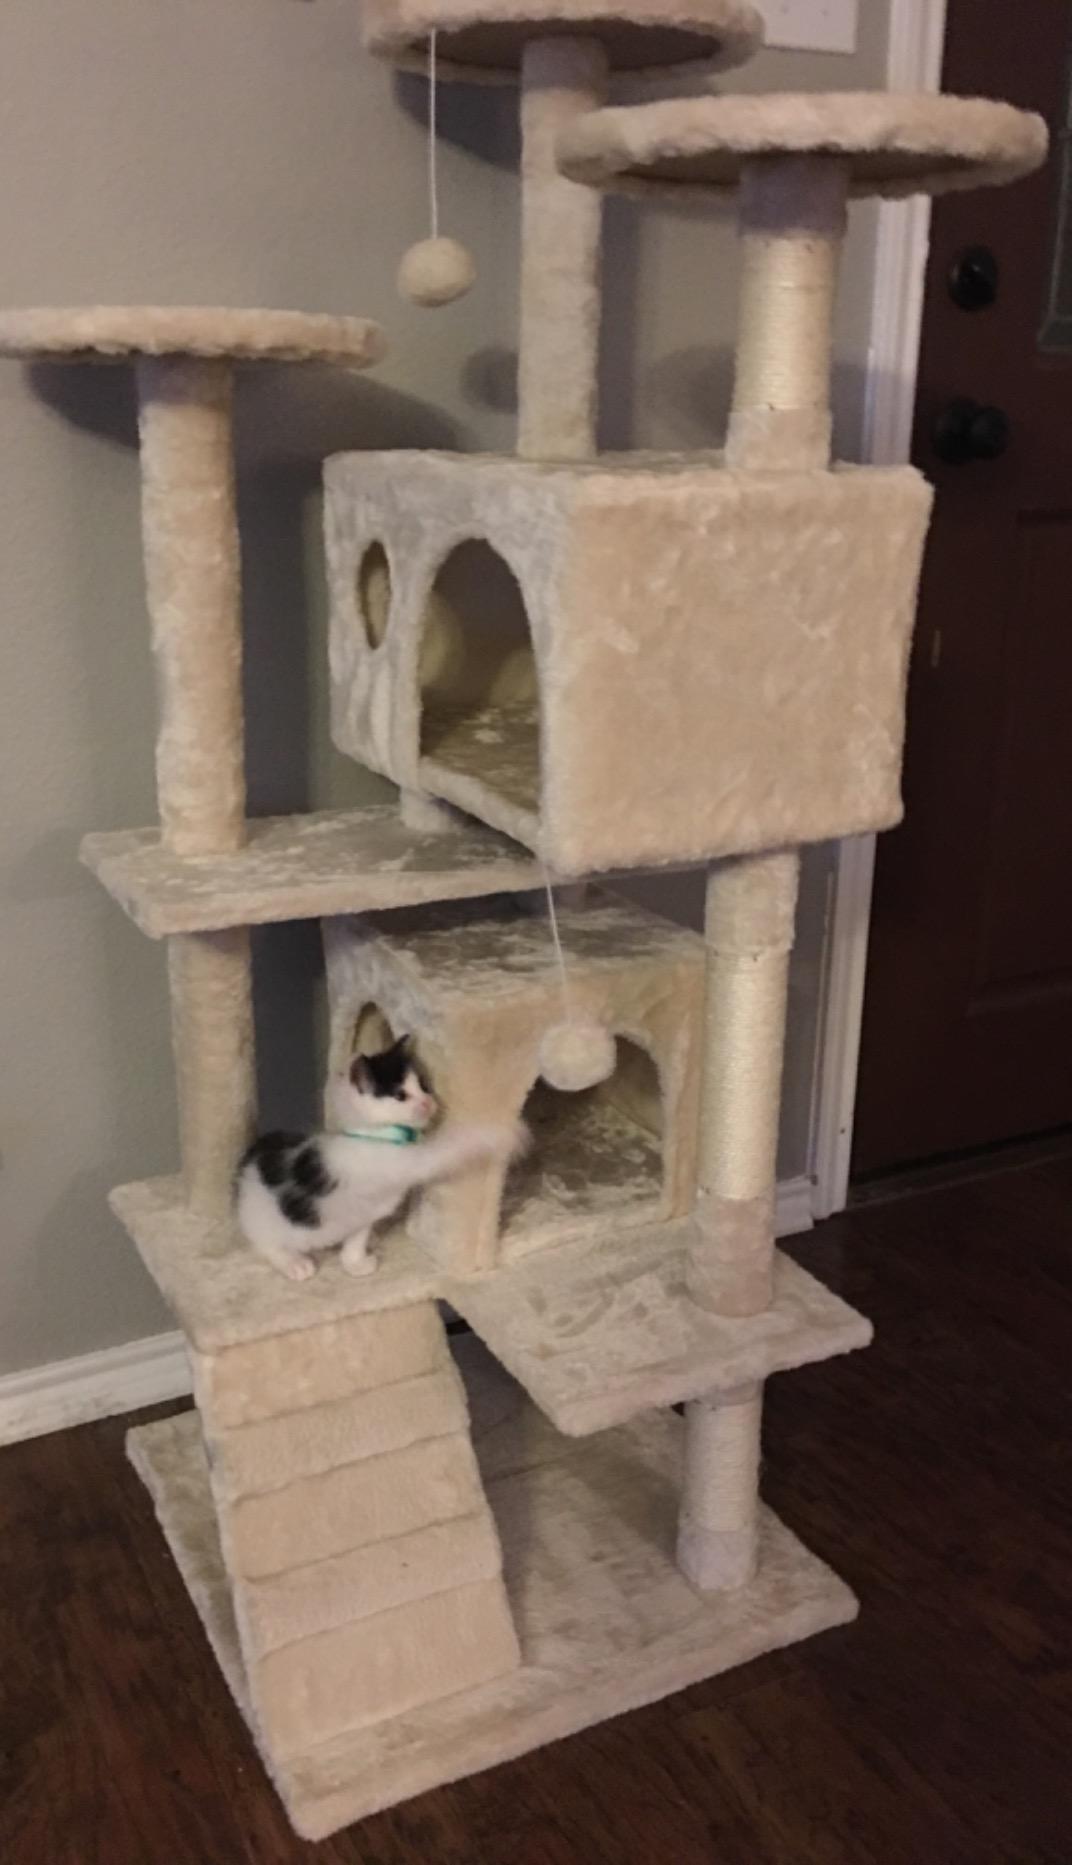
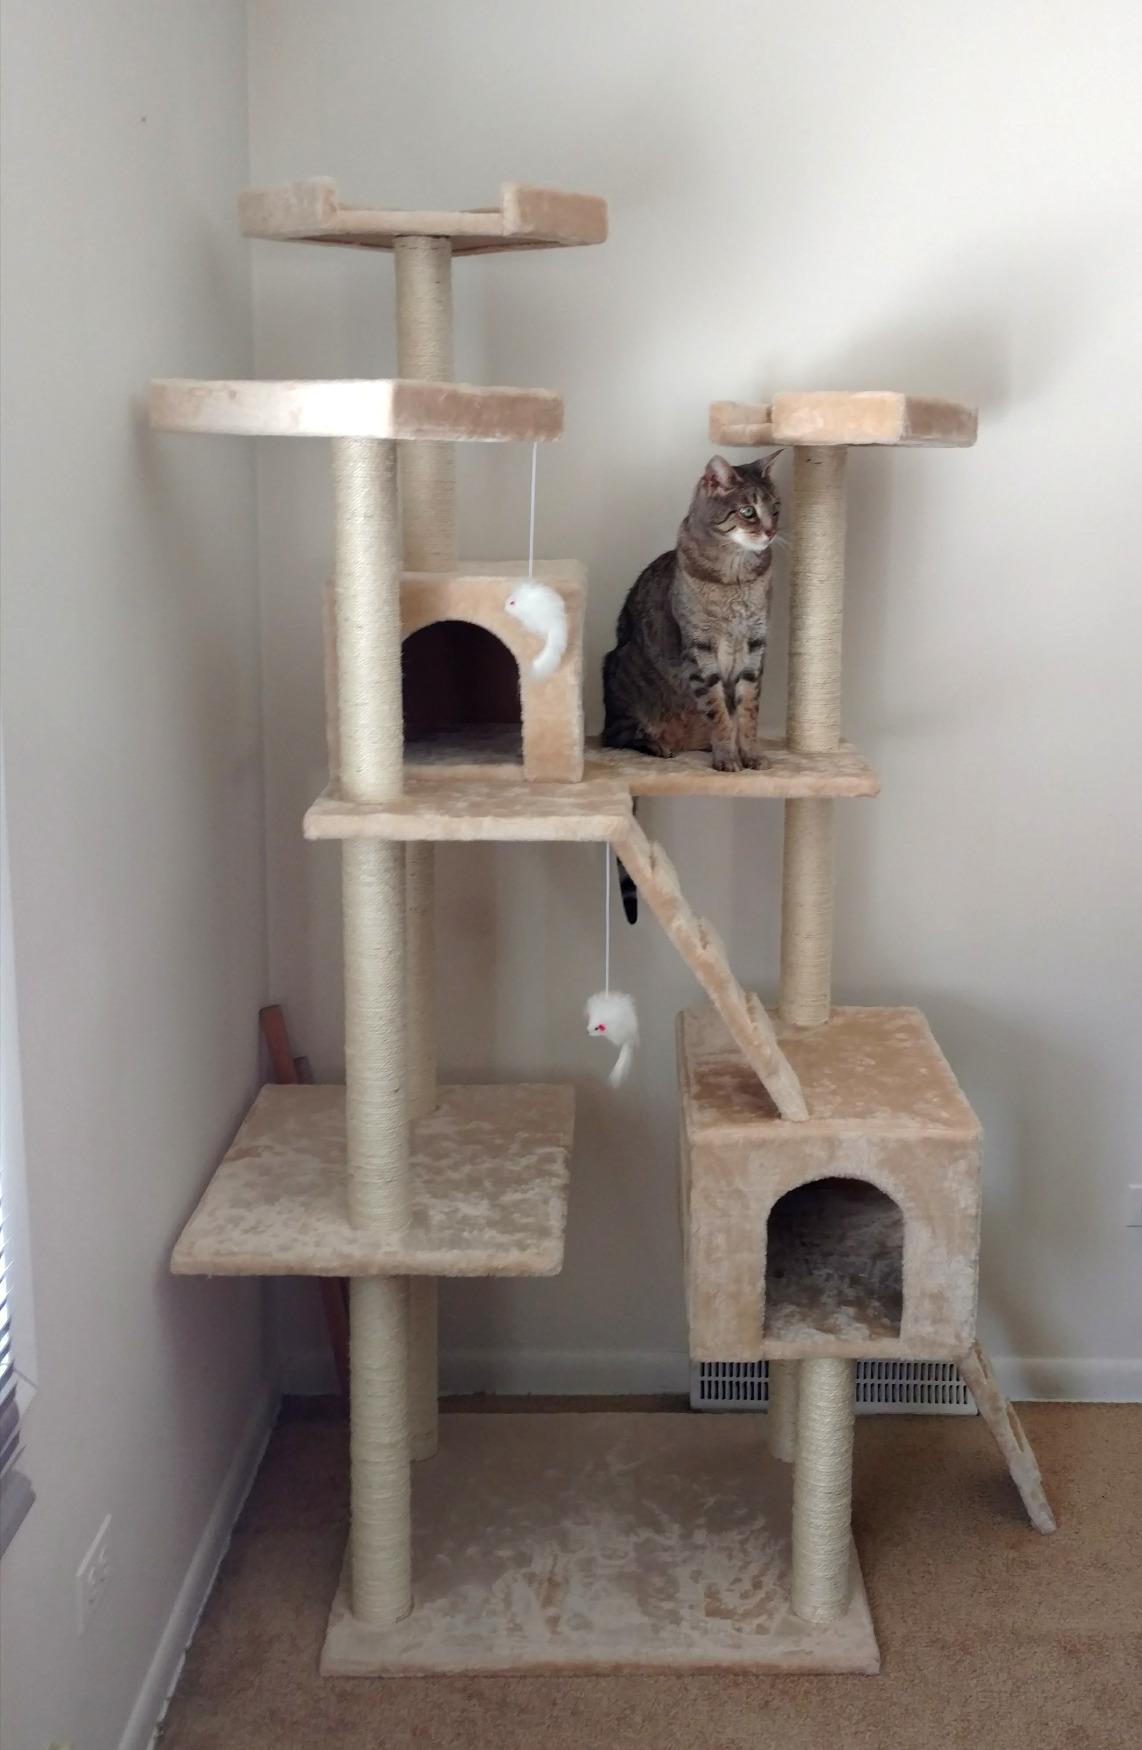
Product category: items_cat tree
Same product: no